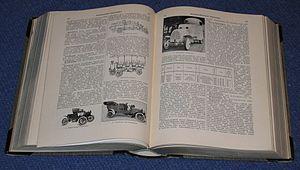
La Tietosanakirja, publiée en 11 volumes de 1909 à 1922, a été la première encyclopédie en finnois. Elle a été publiée par Tietosanakirja-Osakeyhtiö, association entre les Éditions Otava et Sanoma.